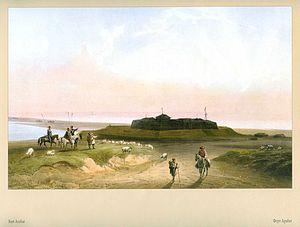
La forteresse d'Arabat est la seule forteresse turco-tatare de Crimée située au bord de la mer d'Azov dans la partie orientale de la péninsule de Crimée.